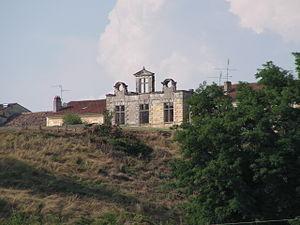
La Force (Dordogne)
La Force est une commune française située dans le département de la Dordogne, en région Nouvelle-Aquitaine. De 1790 à 2015, la commune était le chef-lieu du canton de la Force.